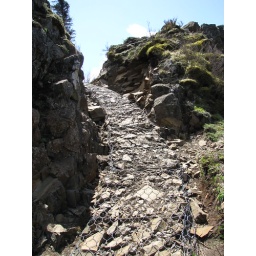
For improved footing, mesh fencing had been fastened to the ground in places along the trail.